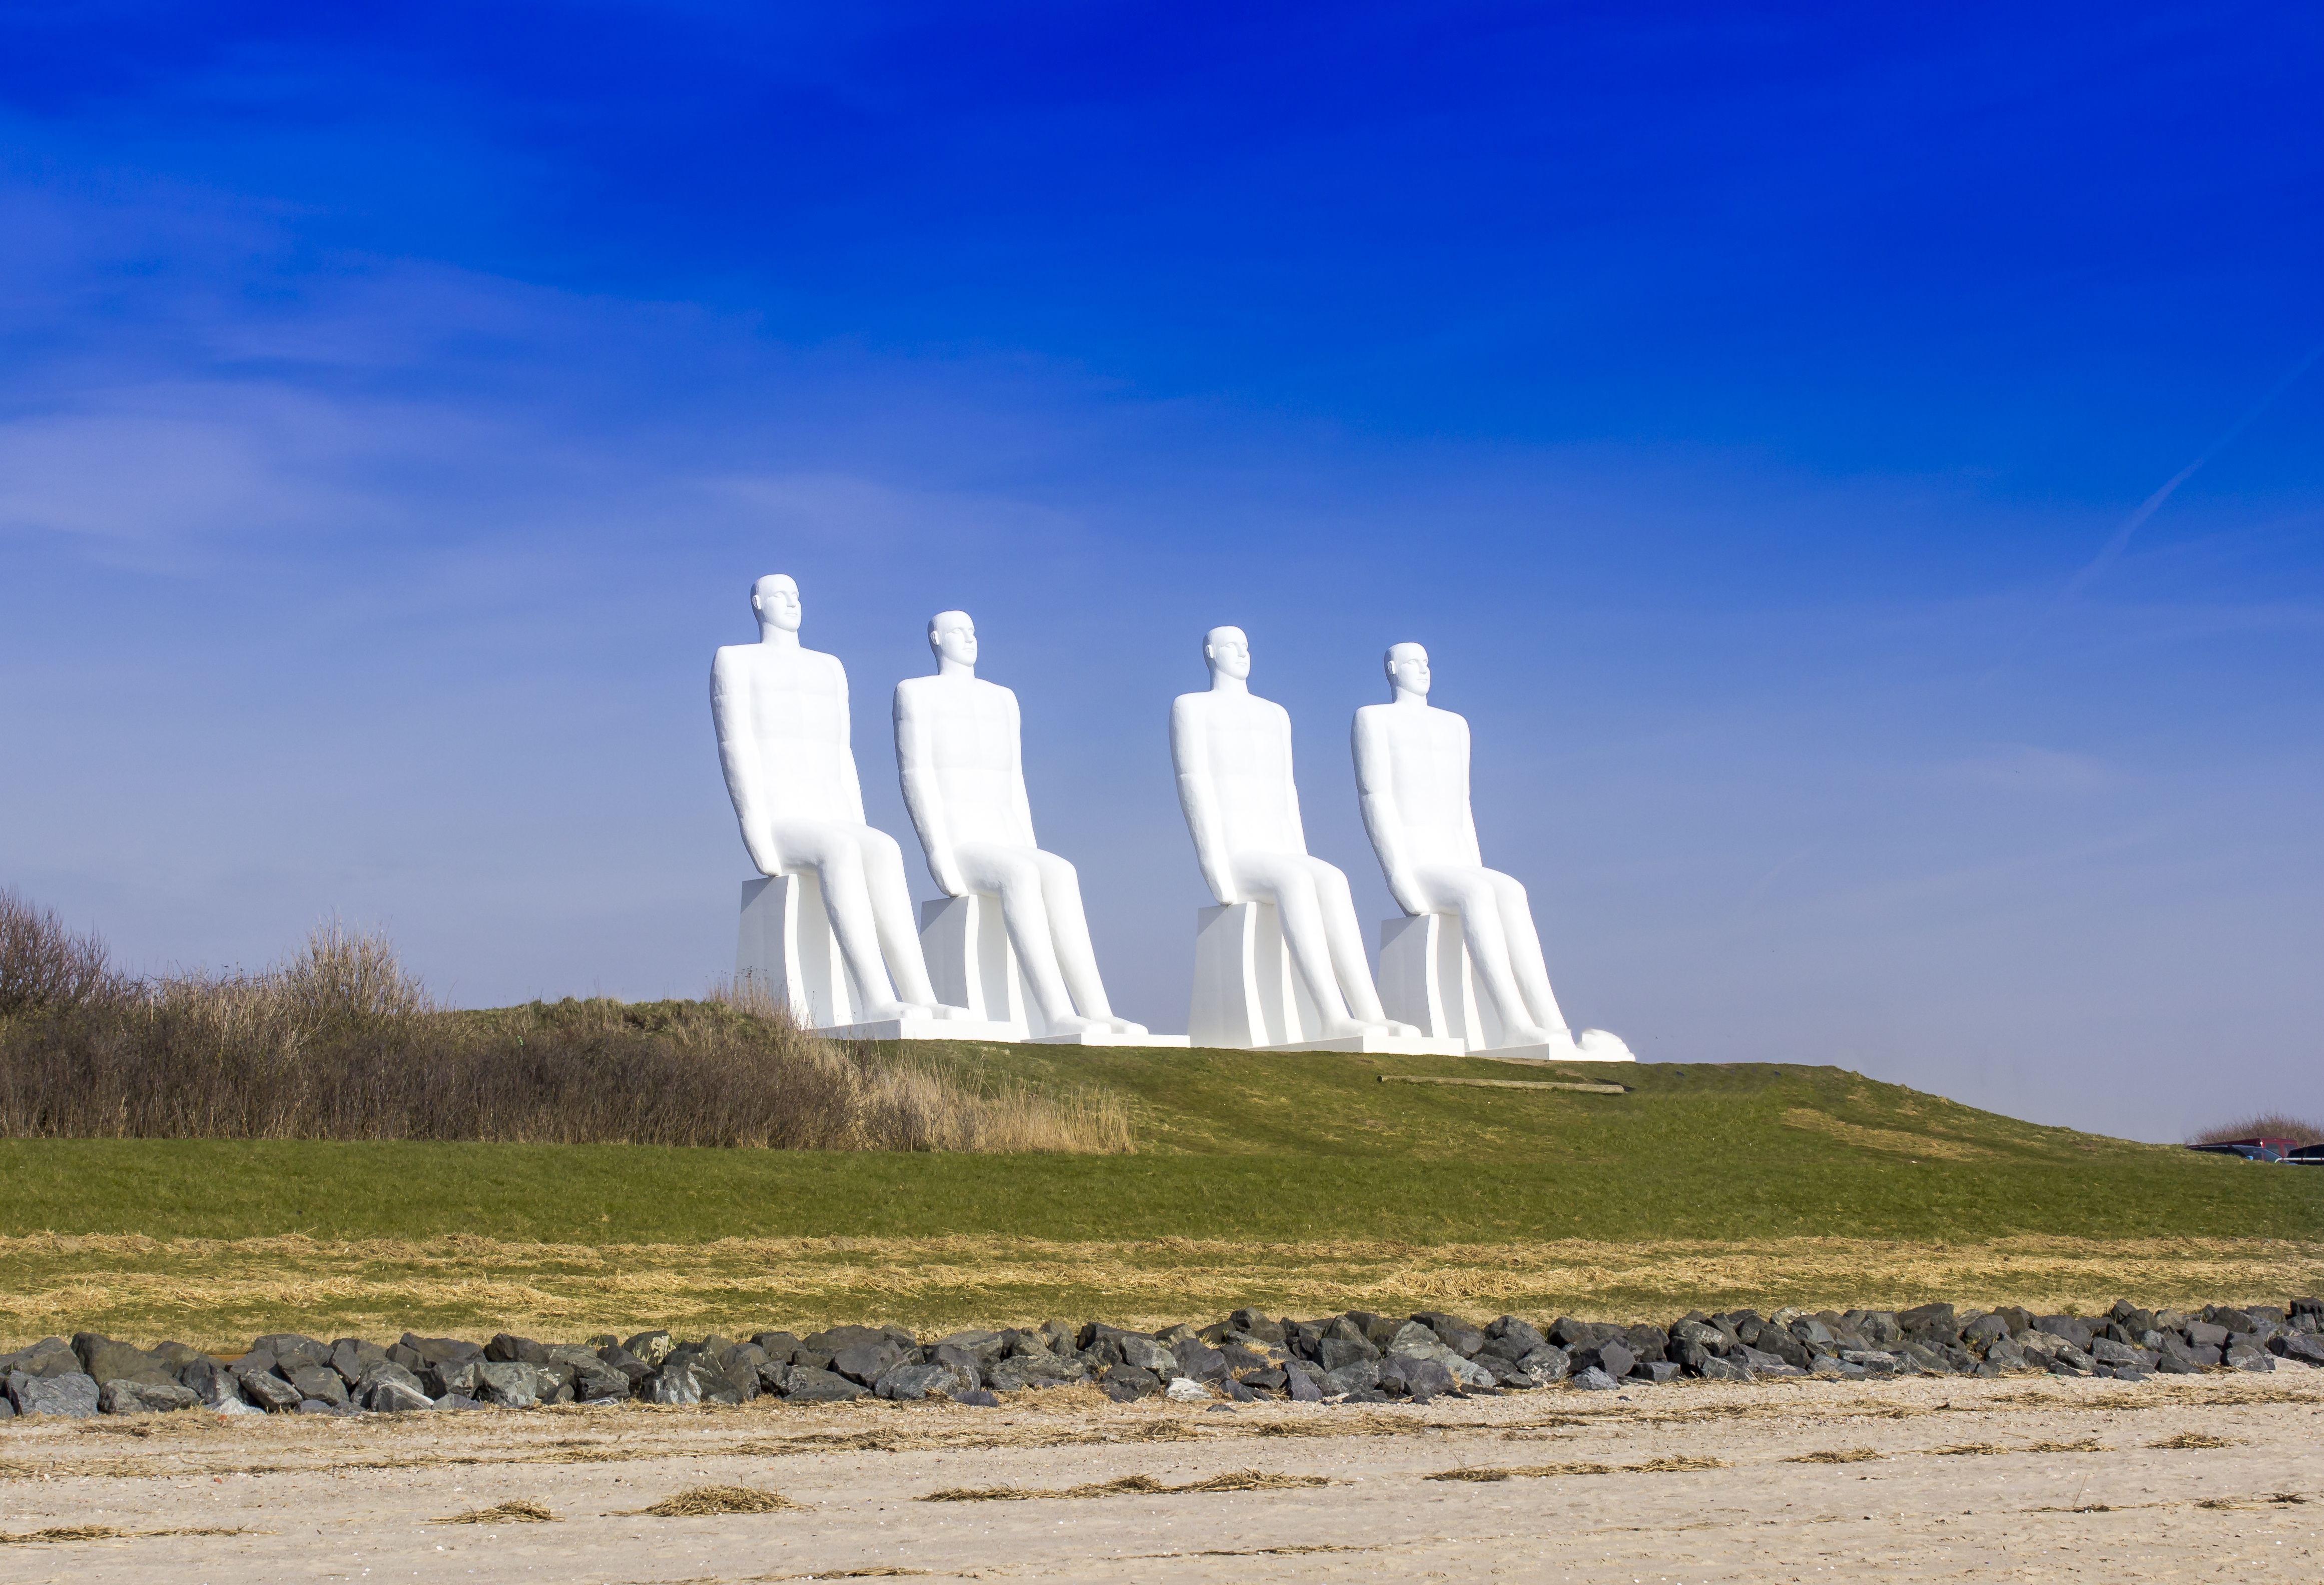
landscape, sea, coast, horizon, white, wind, monument, tower, landmark, sculpture, badlands, plateau, denmark, ecosystem, monolith, esbjerg, white men, 4 men seated